Heritage Place (Lagos)

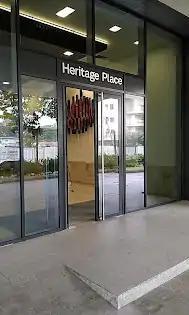
Heritage Place

The Heritage Place is a 14-story office building in Alfred Rewane Road, Ikoyi, Lagos and the first LEED certified building in Nigeria. The building comprises 14 floors of approximately 15,736sqm of office space and 350 parking bays. It was completed on 15 February 2016 and it currently has a tenancy level of 91%. The sustainable features include a 30-40 % reduction in energy use, a double volume reception, suspended ceilings, raised floors, a cafe and coffee shop, plaza as well as flexible floor plate sizes from 450sqm up to 2,000sqm.